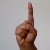
The image shows a hand gesture representing the letter 'D' in Indian Sign Language.